Answer in natural language. Considering the relative positions, is black wooden chair with four legs (marked B) above or below black wooden chair with four legs (marked A)? Choose between the following options: above or below
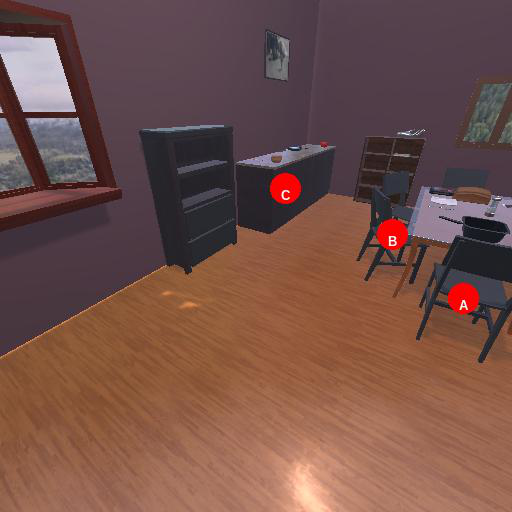
<answer>above</answer>